Francis J. Heney

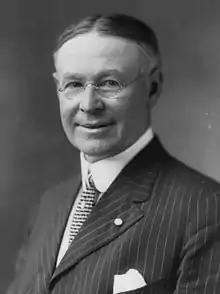
Heney in 1912

Francis Joseph Heney (March 17, 1859 – October 31, 1937) was an American lawyer, judge, and politician. Heney is known for prosecuting high city officials in the San Francisco graft trials in 1906 to 1908. Heney served as Attorney General of the Arizona Territory between 1893 and 1895. He was the chief prosecutor of the Oregon Land Fraud scandal from 1904 to 1910 and served as US District Attorney for the District of Oregon, from January 9 to December 3, 1905.